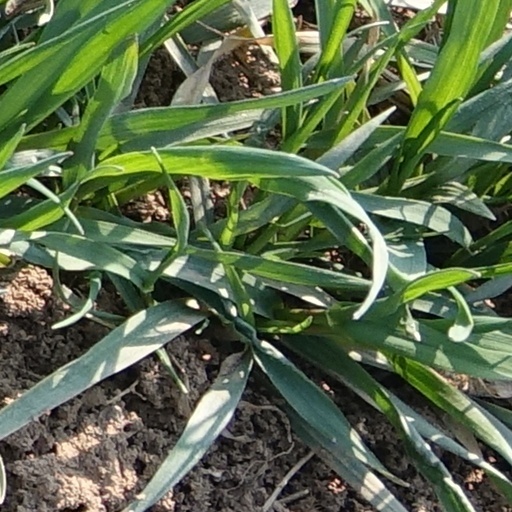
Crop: wheat